Gustaf Ankarcrona

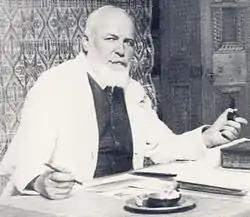
Gustaf Ankarcrona (c.1930)

Sten Gustaf Herman Ankarcrona (11 May 1869, Huskvarna - 17 September 1933, Tällberg) was a Swedish painter. He was also known for his early efforts in historical and cultural preservation, especially in Dalarna. His paintings focused on rural subject matter, often depicted in winter settings.